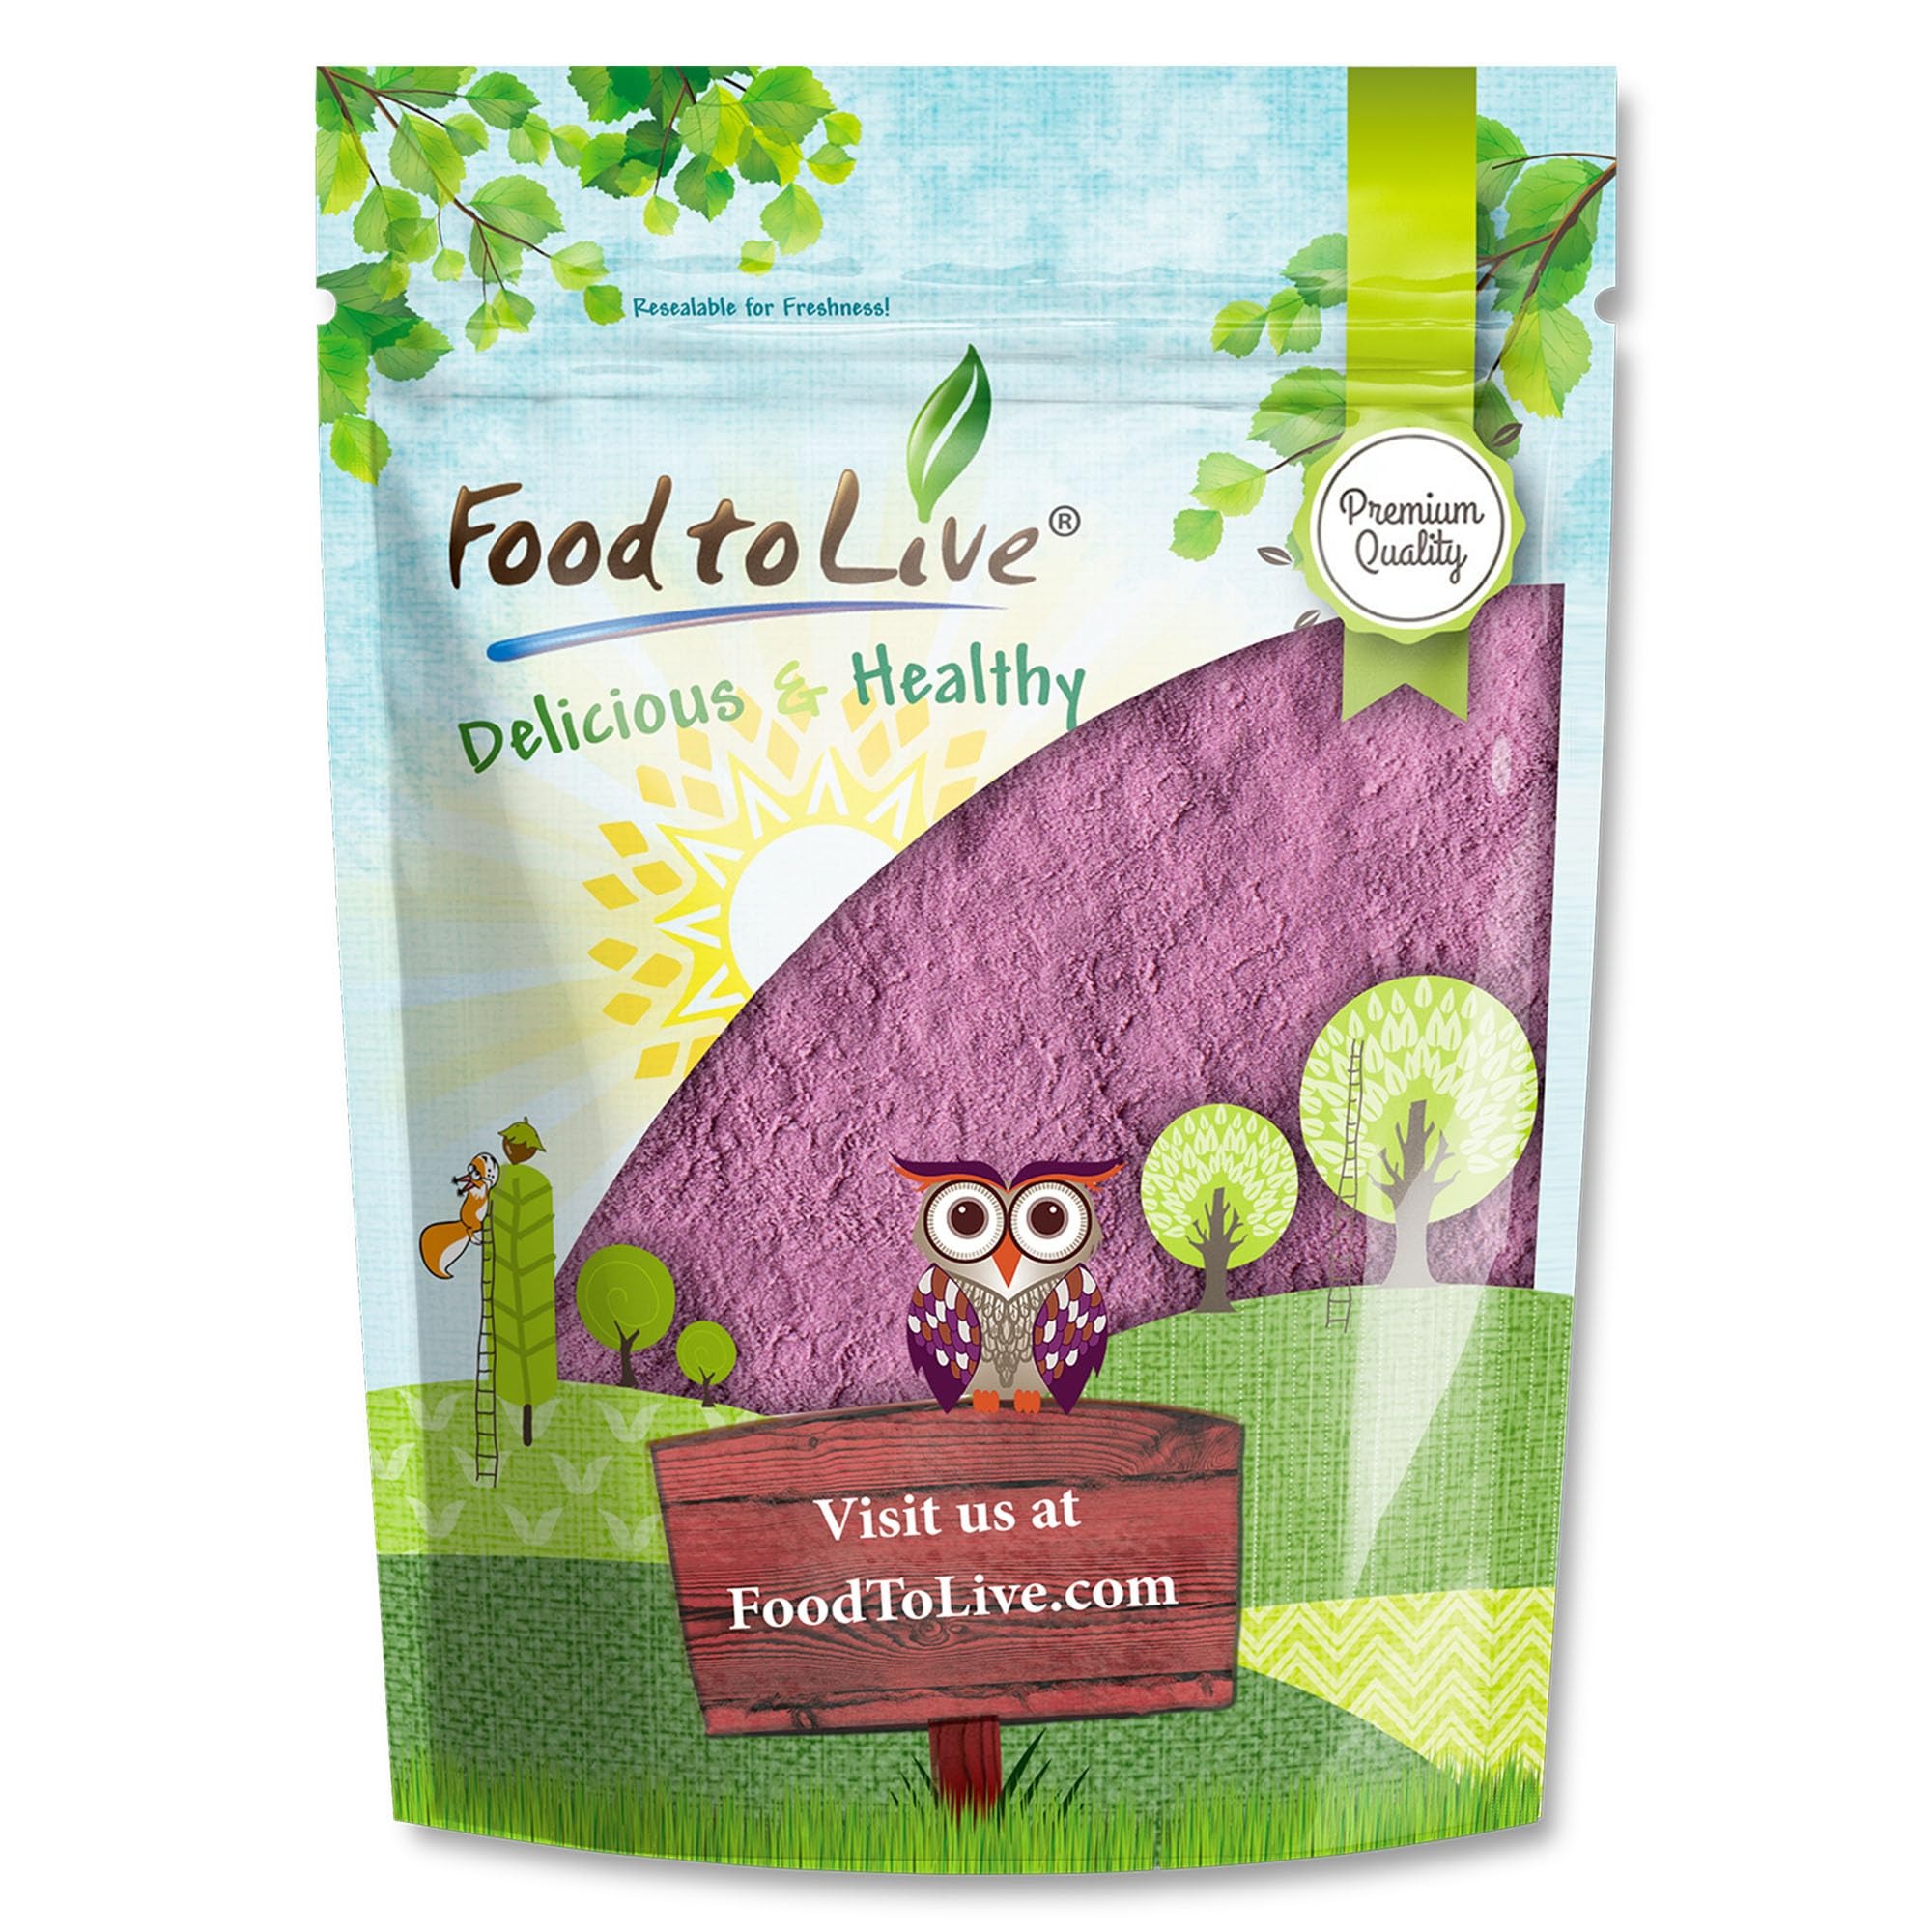
Item Name: Food to Live Tart Cherry Powder, 1 Pounds – High in Vitamins and Antioxidants, All Natural Superfood, Perfect for Smoothies, Shakes and Cooking, Vegan, Kosher, Bulk
Bullet Point 1: ✔️Bold & Tart Flavor – A rich, tangy cherry powder with a naturally sweet-tart taste for diverse recipes.
Bullet Point 2: ✔️Versatile Ingredient – Mix into smoothies, oatmeal, yogurt, or baked goods for a fruity flavor boost.
Bullet Point 3: ✔️Perfect for Drinks – Stir into water, lemonade, or tea for a refreshing cherry-infused beverage.
Bullet Point 4: ✔️Easy to Use – Fine texture blends smoothly into sauces, dressings, and homemade energy bars.
Bullet Point 5: ✔️Convenient & Long-Lasting – Store in an airtight container to maintain freshness and vibrant color.
Product Description: Tart Cherry Powder captures the vibrant color and bold, tangy flavor of carefully dried and finely ground tart cherries. Its smooth texture makes it easy to mix into a variety of recipes, adding a natural fruit note to both sweet and savory dishes. Blend it into smoothies, yogurt, or oatmeal for a fruity twist, or incorporate it into pancake and muffin batters for extra depth. It also works well in homemade energy bars, salad dressings, and sauces, complementing a wide range of flavors. For a refreshing beverage, mix it with water, lemonade, or herbal tea. To preserve its quality, store Tart Cherry Powder in an airtight container in a cool, dry place. Its fine consistency ensures effortless measuring and blending, making it a convenient addition to your kitchen. Elevate your favorite recipes with the bold taste and rich color of Tart Cherry Powder, a simple way to bring the essence of tart cherries into your culinary creations.
Value: 16.0
Unit: Ounce

Price: 14.55